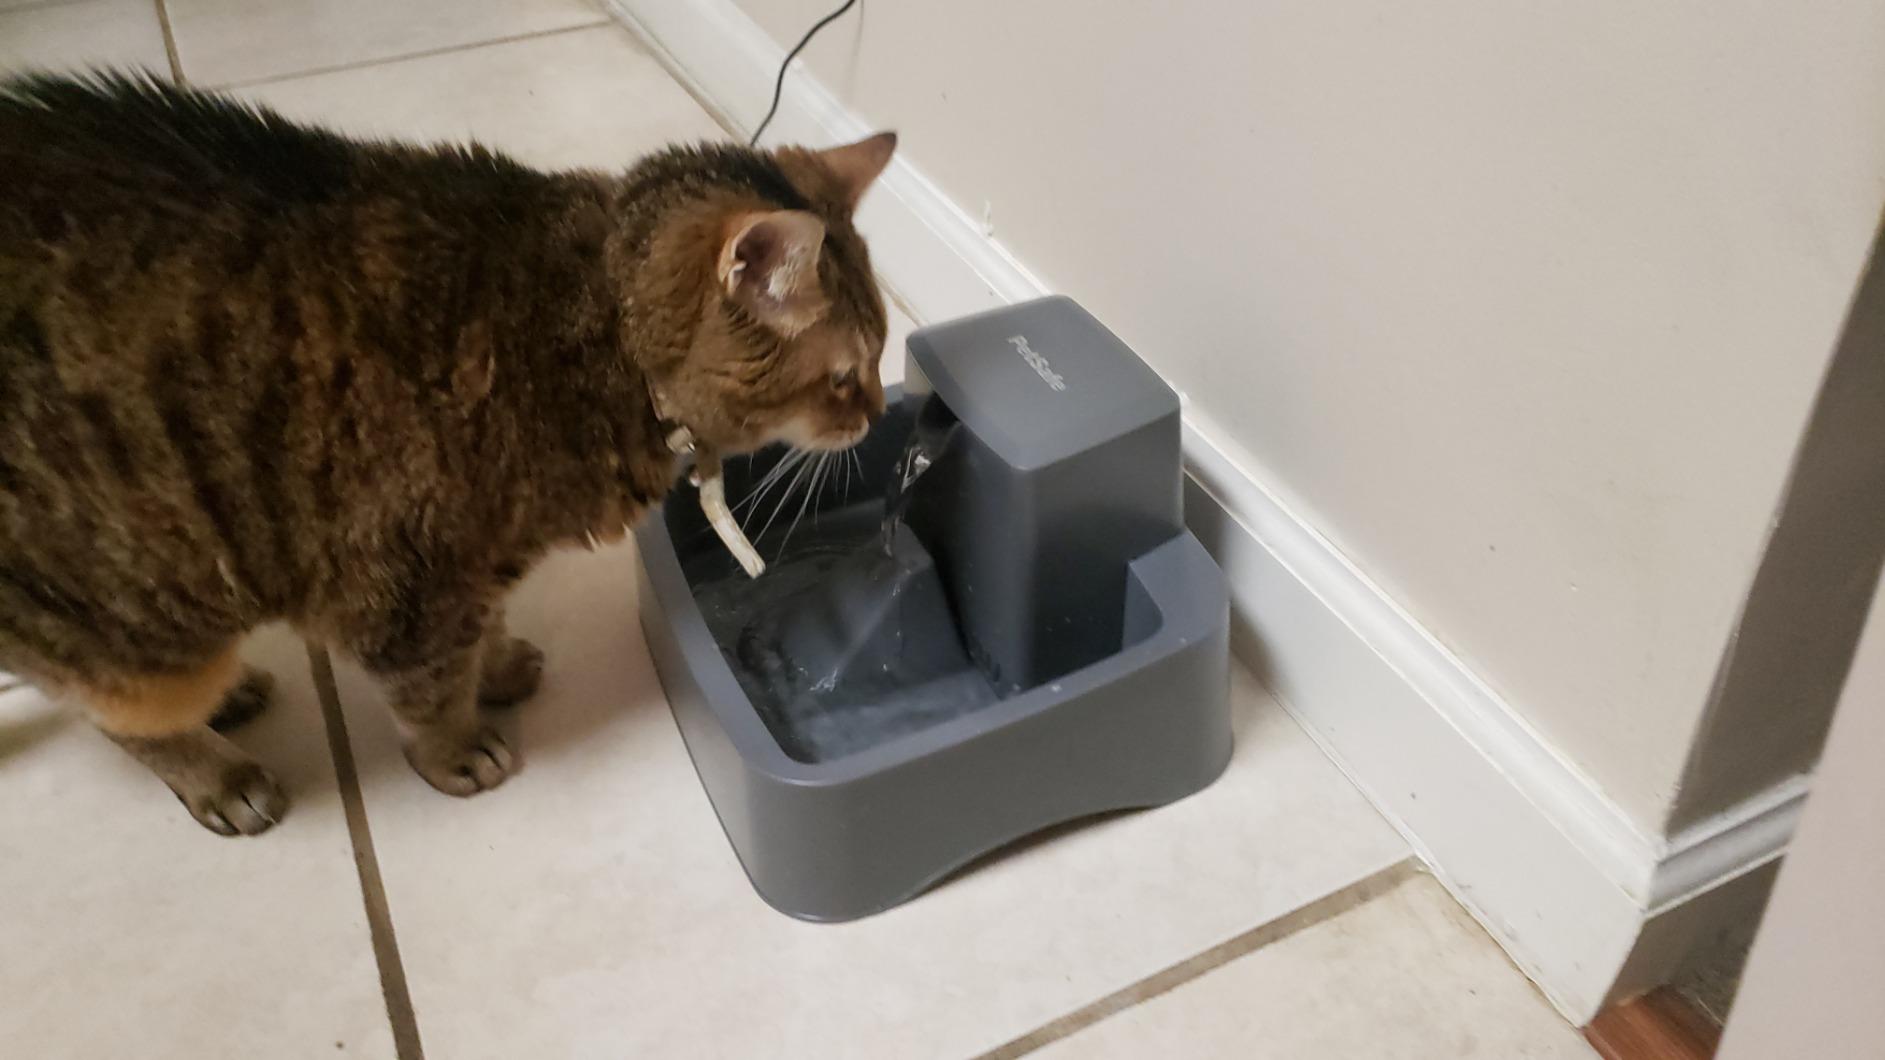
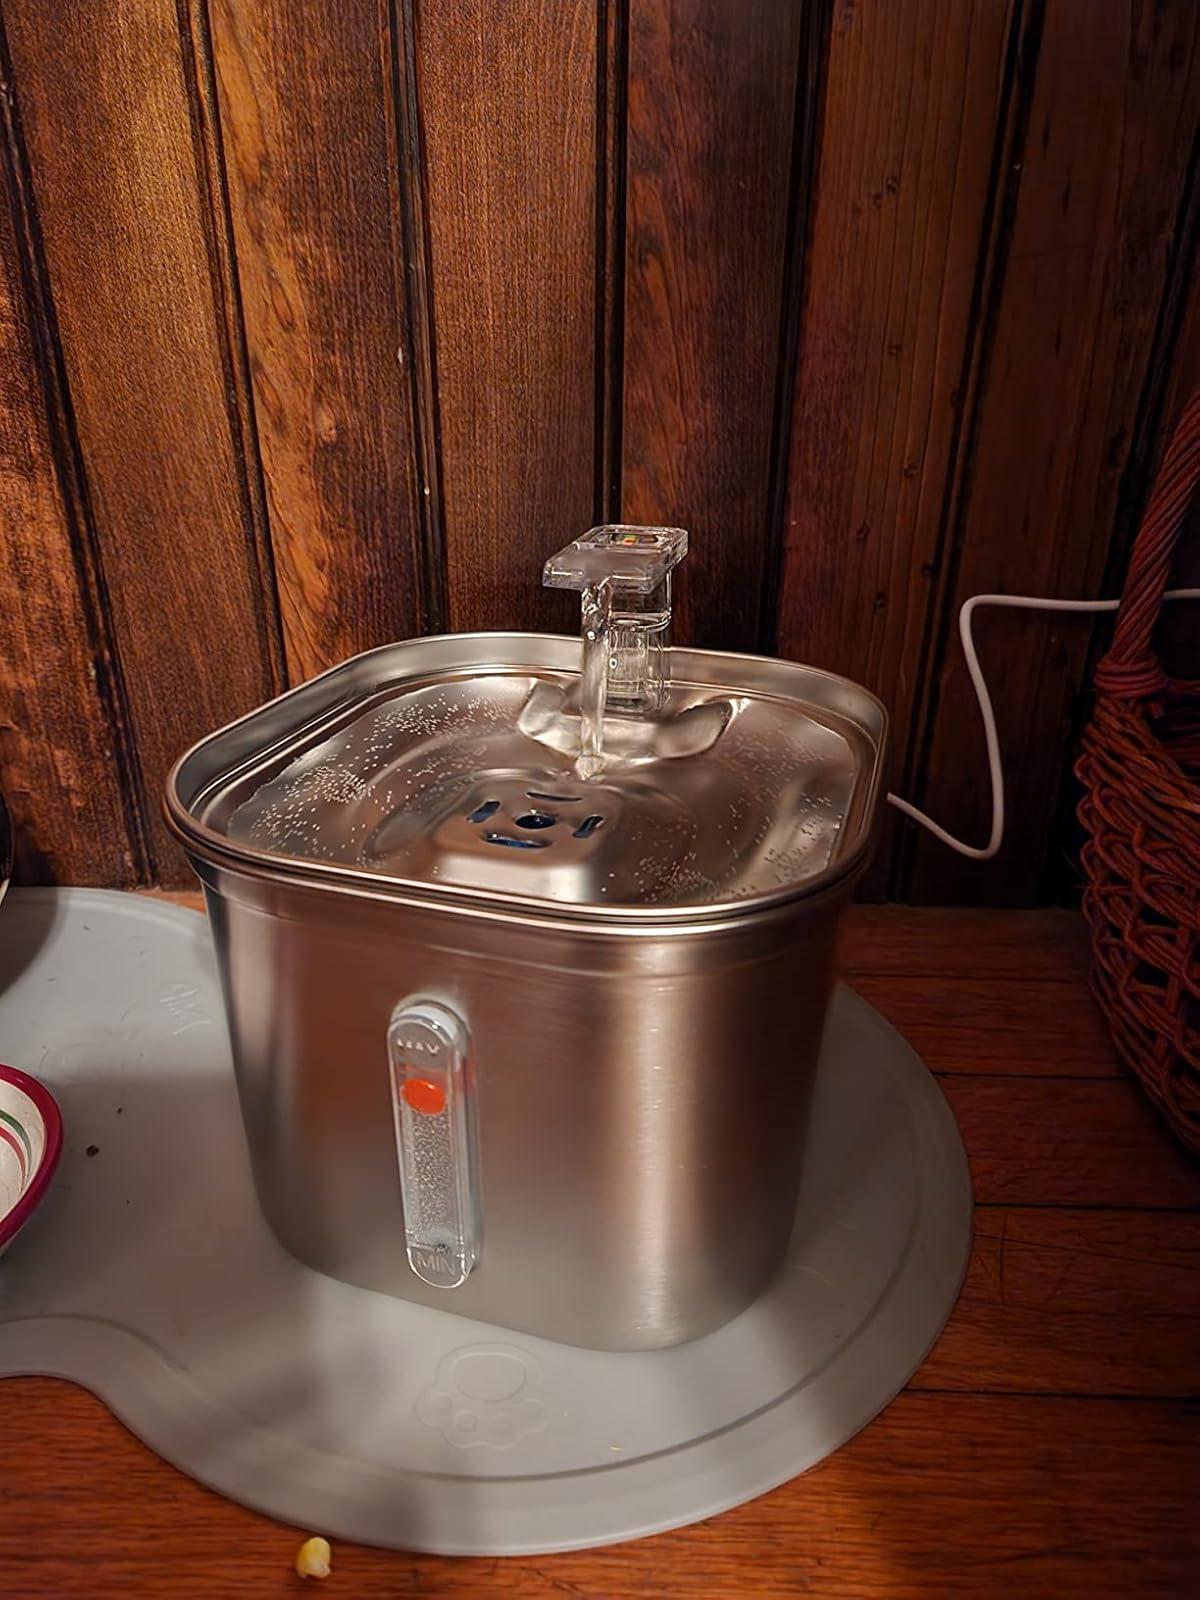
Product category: items_bowl
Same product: no